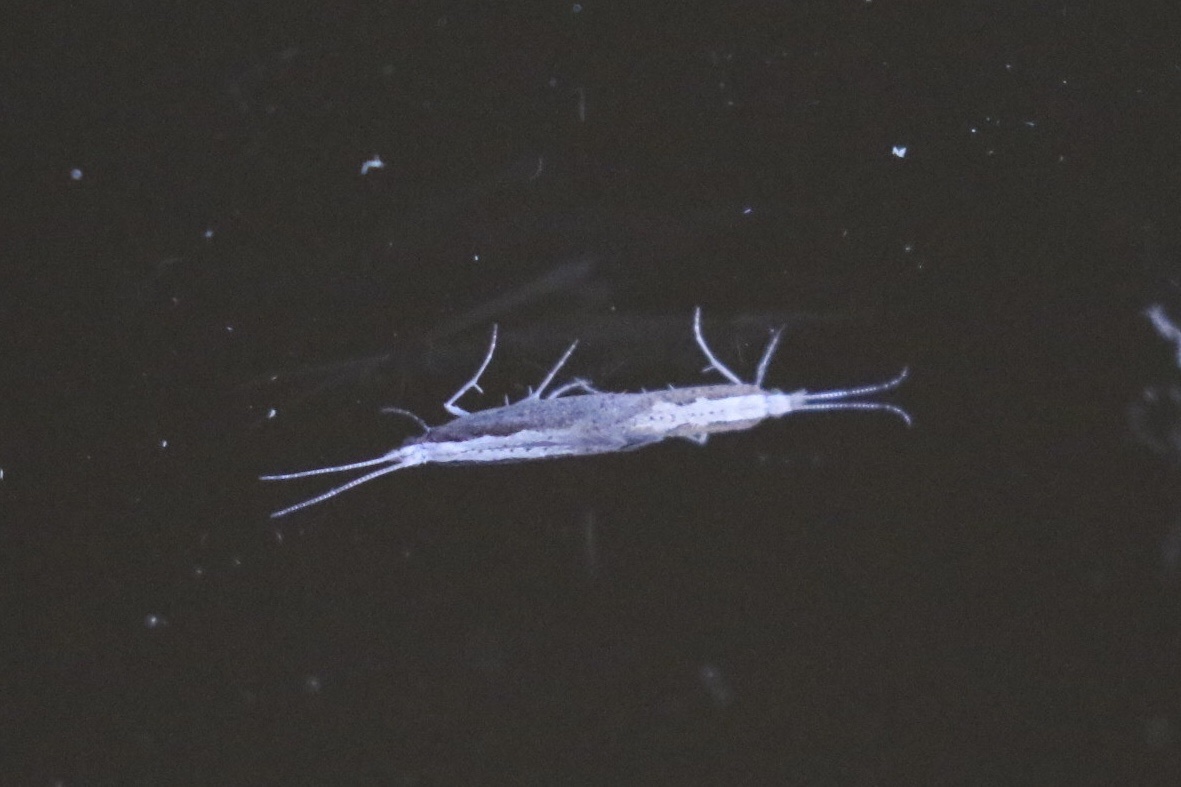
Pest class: diamondback_moth